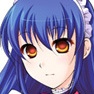
Portrait style: Anime Portrait